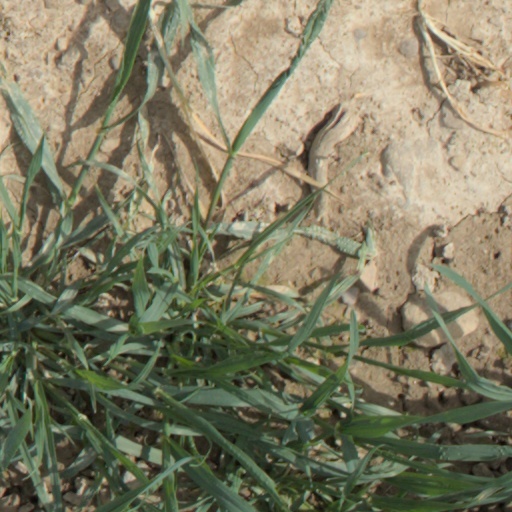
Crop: wheat